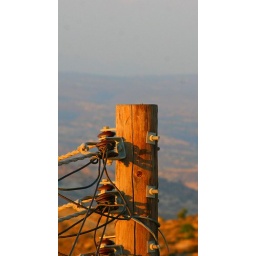
close up of telephone pole in cyprus village